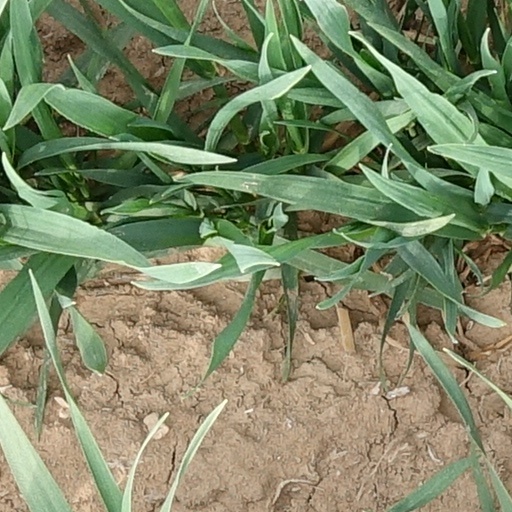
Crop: wheat